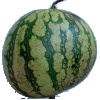
Label: Watermelon 1